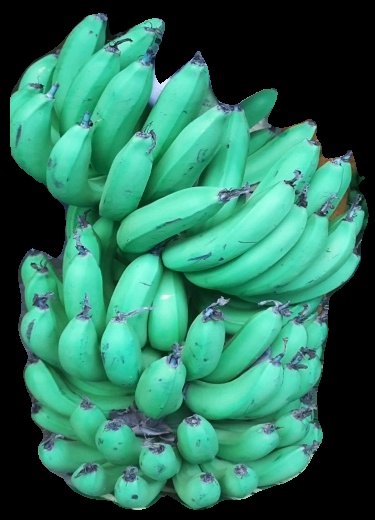
Variety: pachbale
Grade: grade1